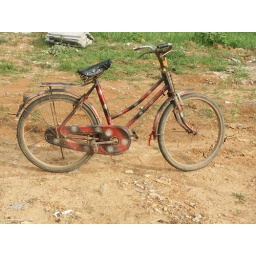
Dream machine in China - look at the rake of the saddle though (it's got to be a girls bike!)